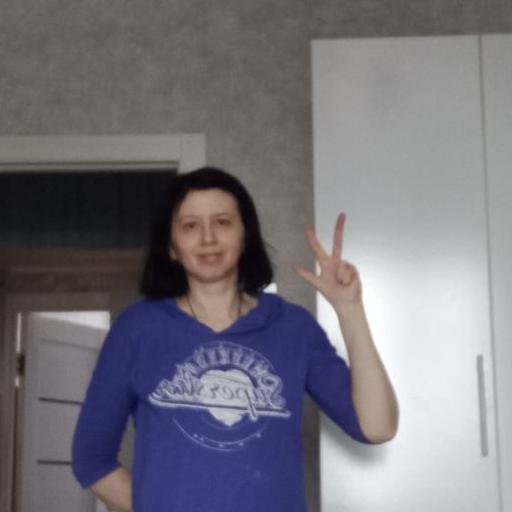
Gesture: three2